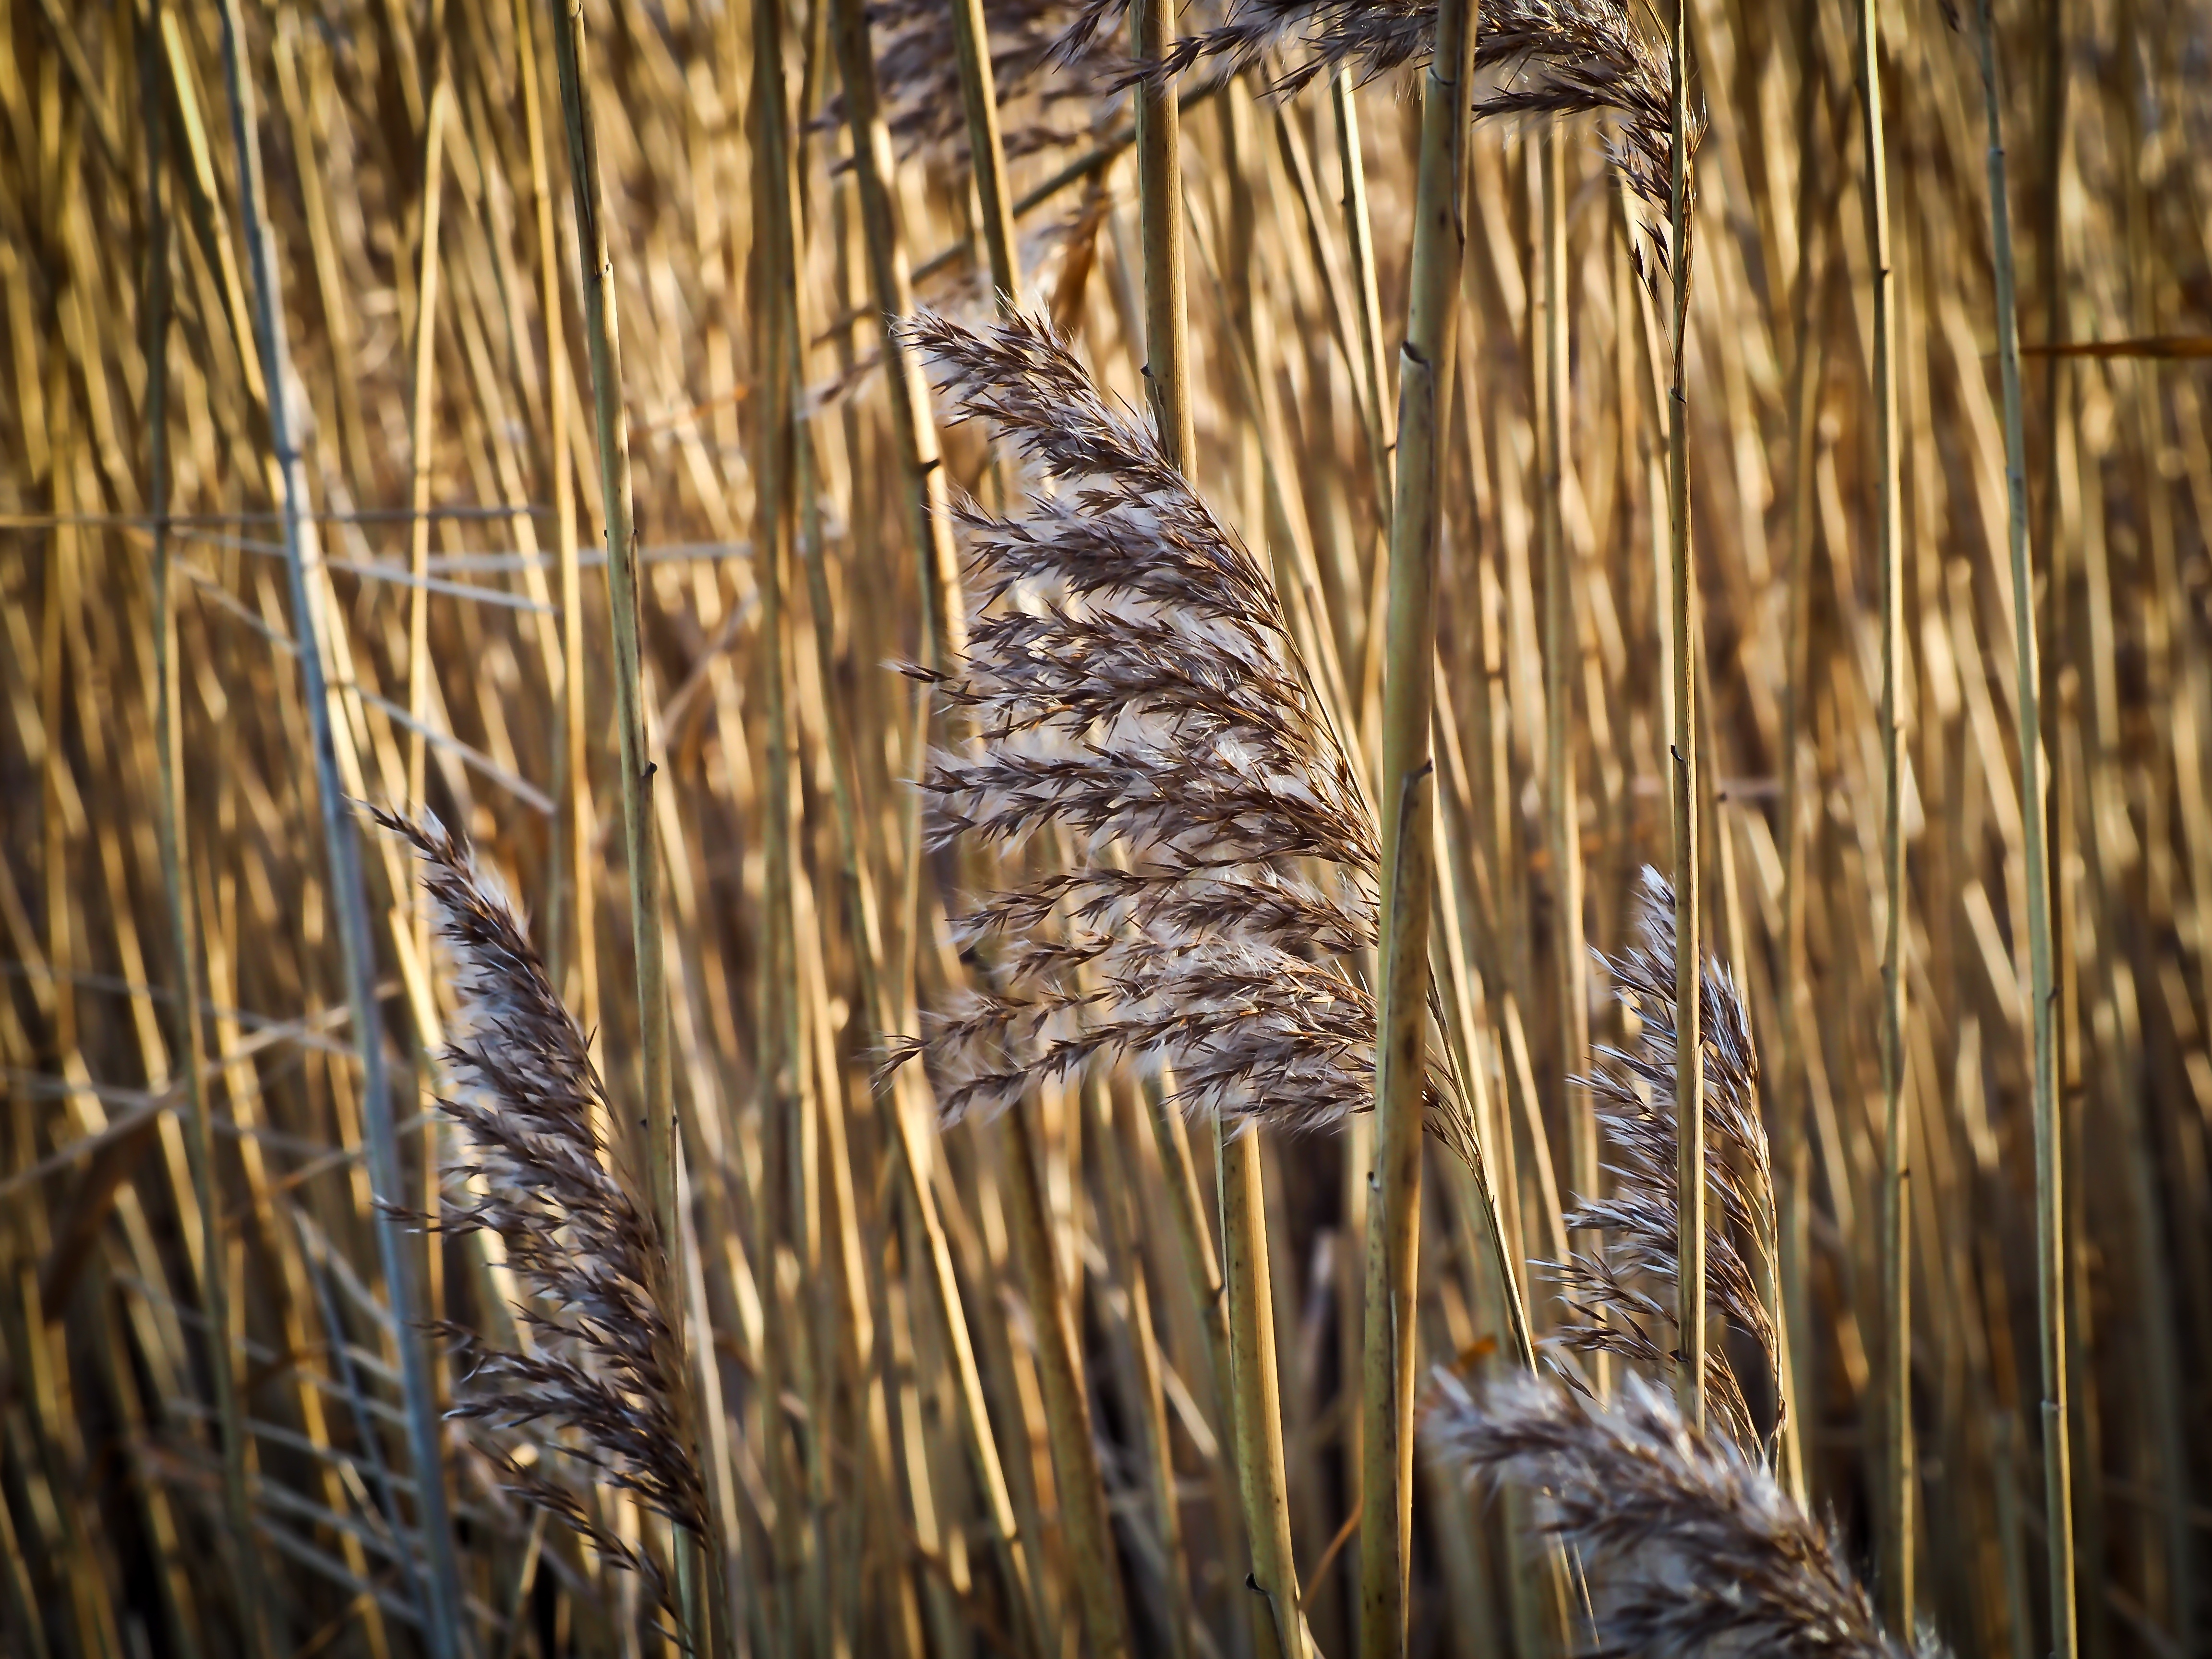
landscape, nature, grass, branch, plant, meadow, reed, wildlife, food, crop, autumn, twig, close up, grasses, grass family, land plant, phragmites